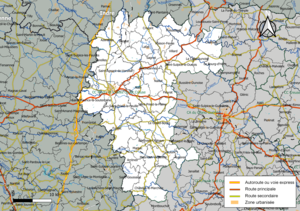
Carte géographique de l'intercommunalité Monts et Vallées Ouest Creuse, département de la Creuse, France. Composition au 1er janvier 2019.
Monts et Vallées Ouest Creuse est une ancienne communauté de communes française située dans le département de la Creuse et la région Nouvelle-Aquitaine.